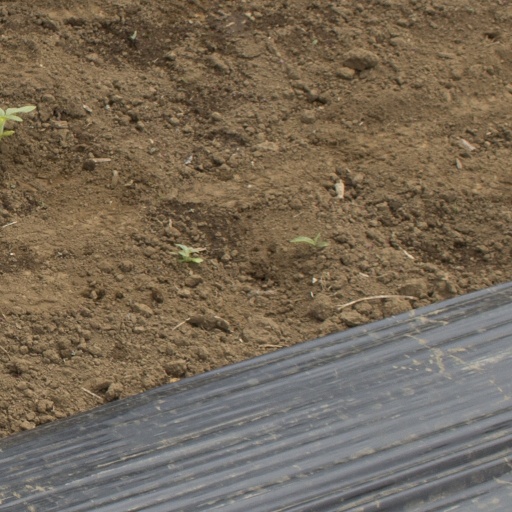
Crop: Jerusalem artichoke